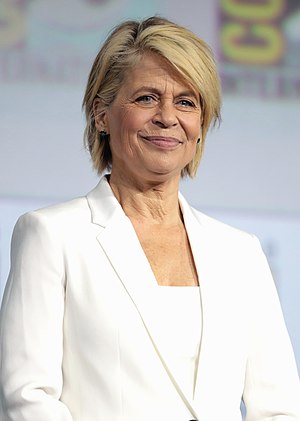
Linda Hamilton
18. juli 2019
Linda Carroll Hamilton er en amerikansk skuespillerinde, måske bedst husket for sine optrædener som Sarah Connor i filmene The Terminator og Terminator 2: Dommedag, og for hovedrollen i tv-serien Beauty and the Beast.